MV Llangibby Castle

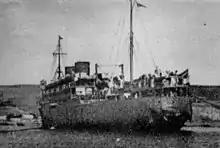
"Llangibby Castle" in the Azores, after being torpedoed by "U-402"

While sailing as a troopship, the "Llangibby Castle" was torpedoed on 16 January 1942 by the German submarine "U-402", under the command of Siegfried von Forstner, during "U-402"s second patrol in the Bay of Biscay. The torpedo hit the "Llangibby Castle"s stern, killing 26 people and blowing away her after gun and the rudder. Her engines were still operational and she was able to limp to Horta, in the Azores, steering with her engines, and only making . During the voyage she had to fight off attacks from German Focke-Wulf Fw 200 "Condor" long range patrol bombers. She arrived safely at Horta on 19 January, but could only stop for 14 days as Portugal was a neutral country. After making some repairs she prepared to sail again for Gibraltar on 2 February, escorted by the destroyers , and , and towed by the tugboat "Thames". The convoy was followed by several U-boats, but escaped damage, with "Westcott" sinking "U-581". The small convoy arrived at Gibraltar on 8 February, where the troops were disembarked, and some temporary repairs carried out. "Llangibby Castle" sailed for Britain on 6 April, still lacking a rudder. She arrived in Britain on 13 April, having sailed 3400 miles with a damaged stern and steering by engines, an achievement which led to her master, a man named Bayer, being awarded the OBE.